Frederick Barlee

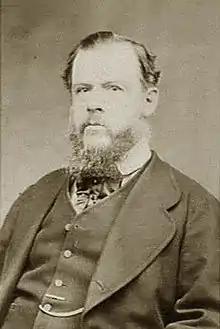

Sir Frederick Palgrave Barlee (6 February 1827 – 8 August 1884) was Colonial Secretary of Western Australia from 1855 to 1875; Lieutenant-Governor of the British Honduras (now Belize) from 1877 to 1882; and Administrator of Trinidad in 1884.